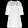
Label: Dress